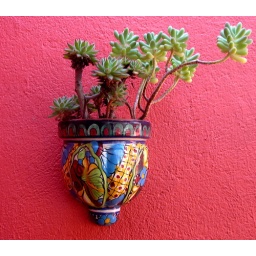
Mexican ceramic with succulents against red wall of our veranda